Albert Kahn House

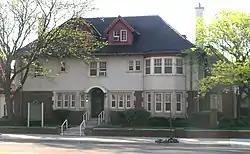
Albert Kahn House, seen from across Mack Ave.

The Albert Kahn House is in Midtown Detroit, Michigan, within the Brush Park district. It is currently the headquarters of the Detroit Urban League. The house was designated a Michigan State Historic Site in 1971 and listed on the National Register of Historic Places in 1972.